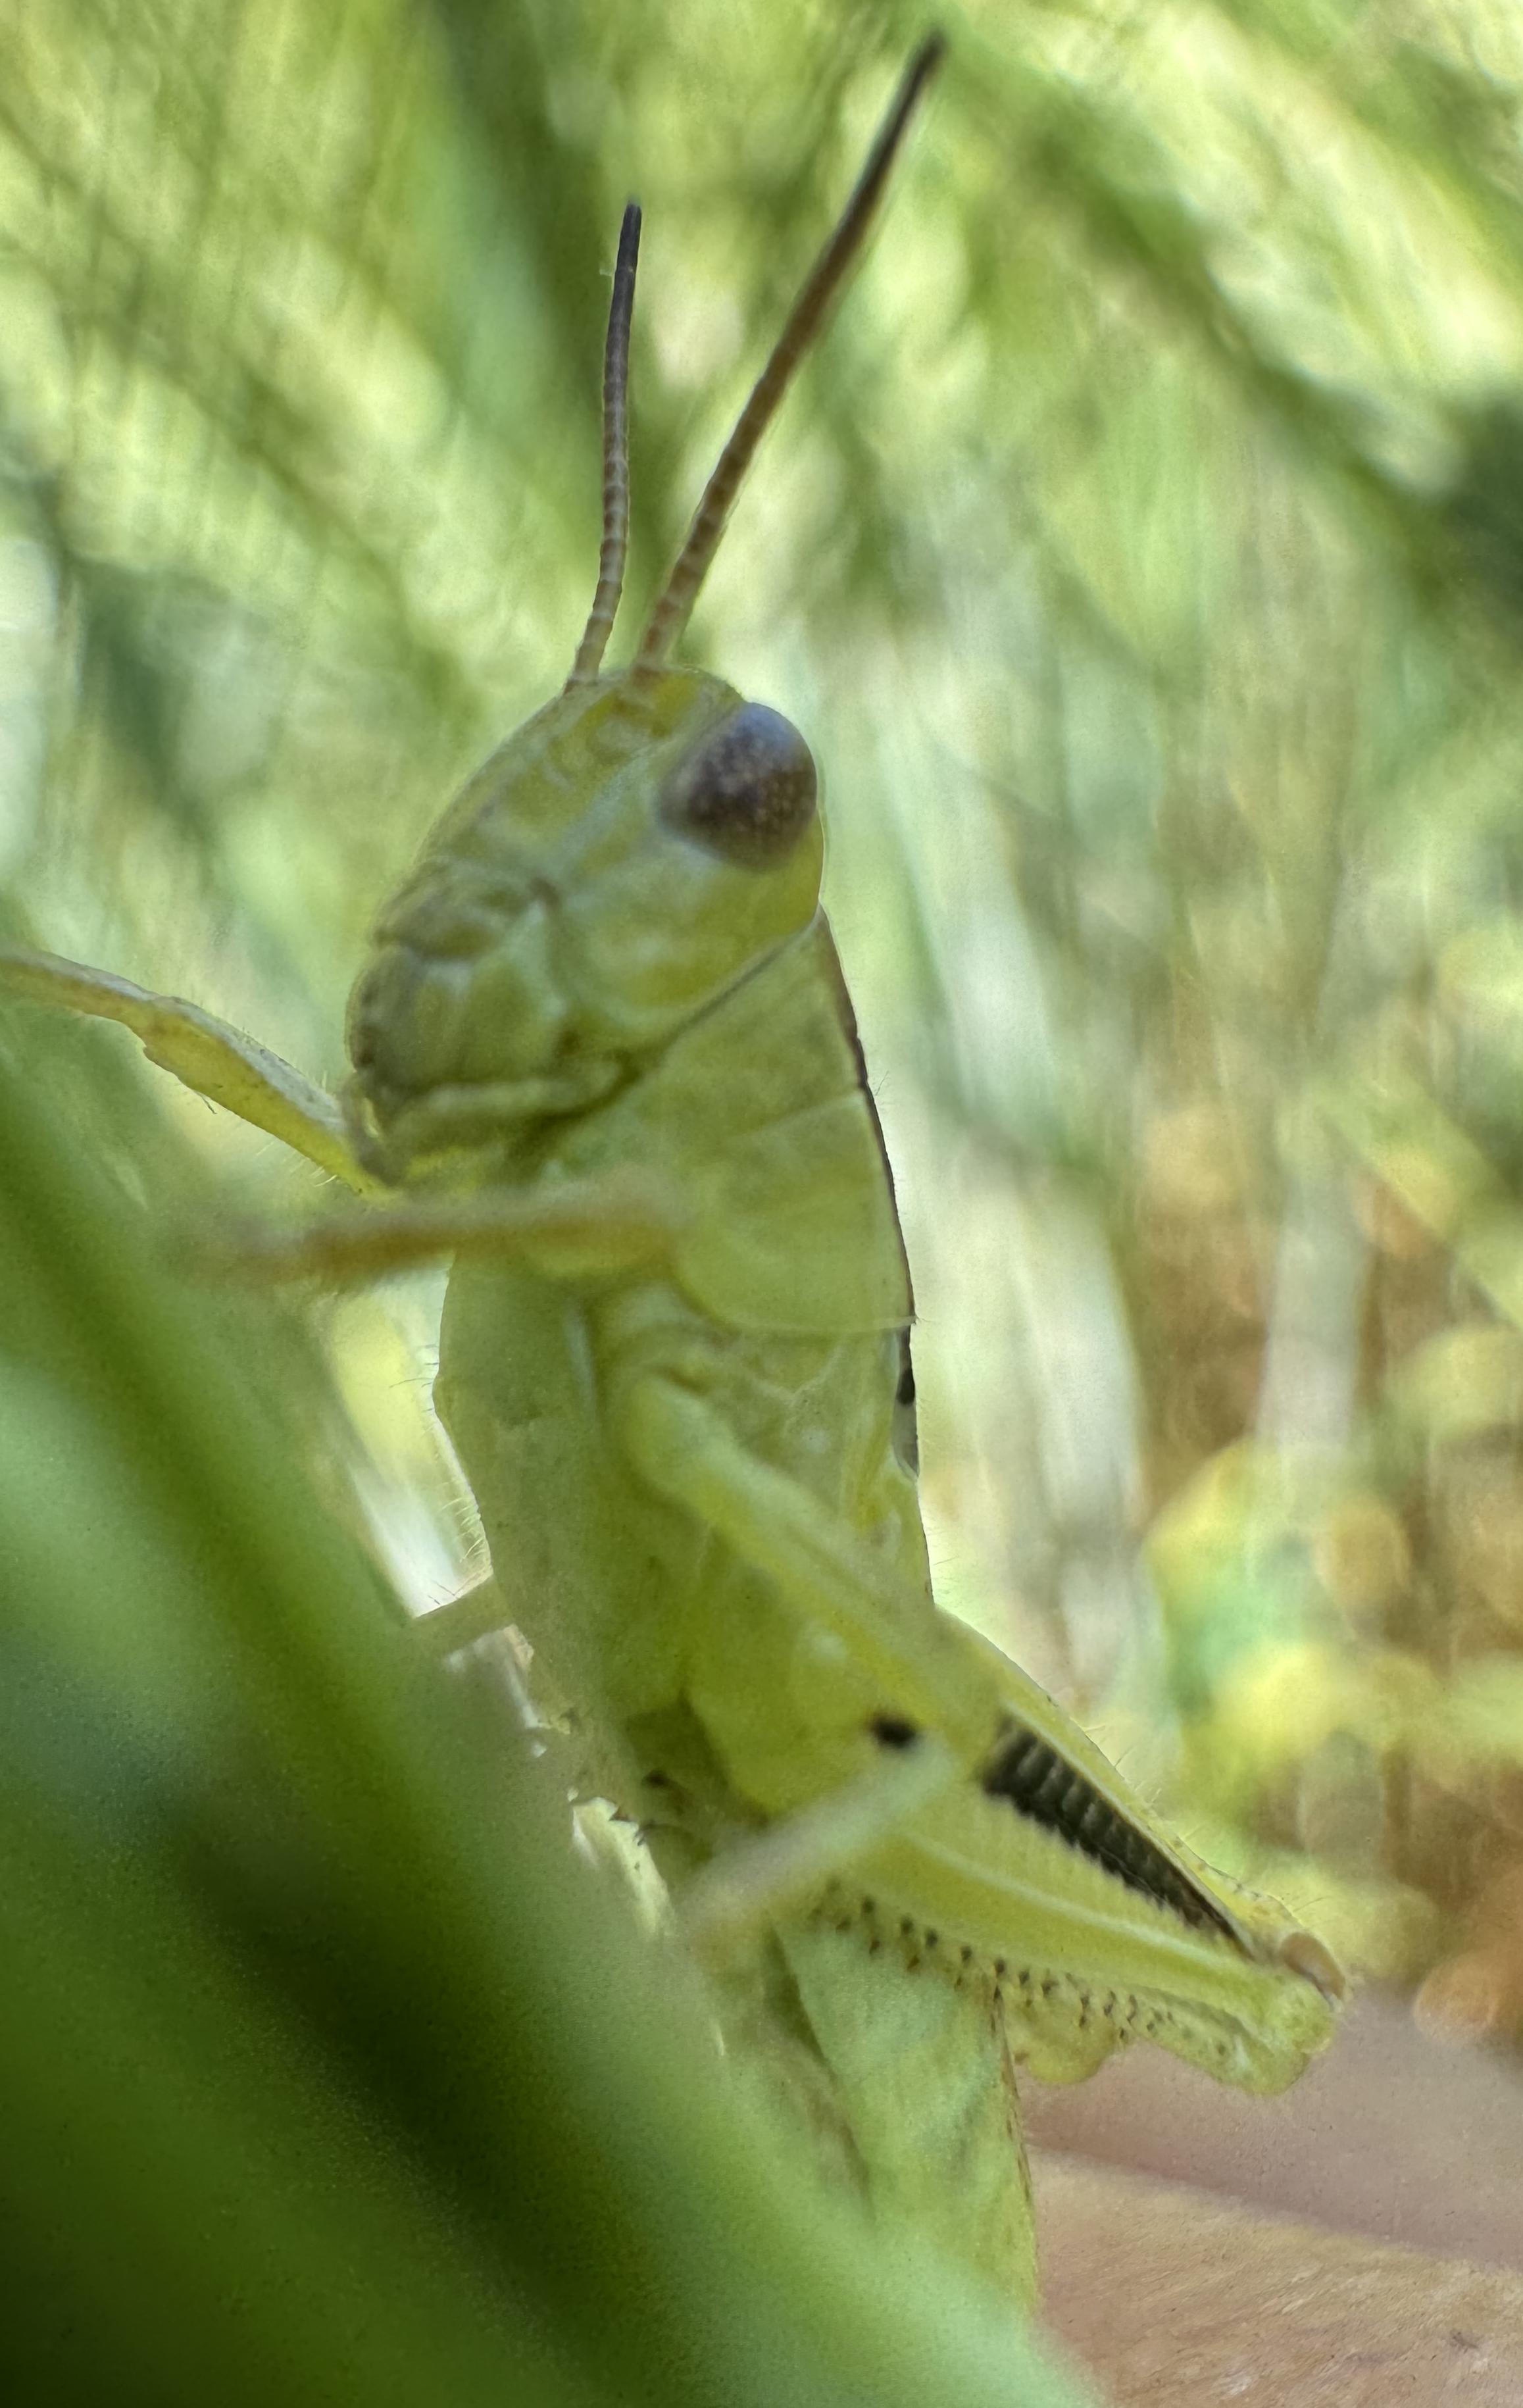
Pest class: occasional_pest